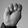
ASL letter: M